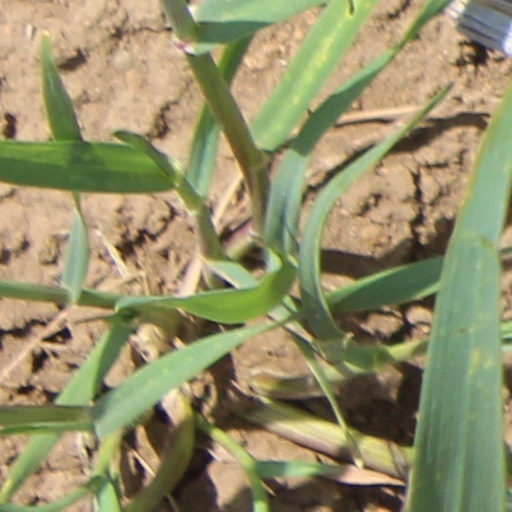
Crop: wheat